Bora (singer)

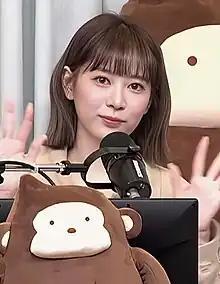
Bora in March 2023

Kim Bo-ra (born March 3, 1999), is a South Korean singer and actress. She is a former member of the South Korean girl group Cherry Bullet. She is best known for her participation in Mnet's reality survival show "Girls Planet 999".